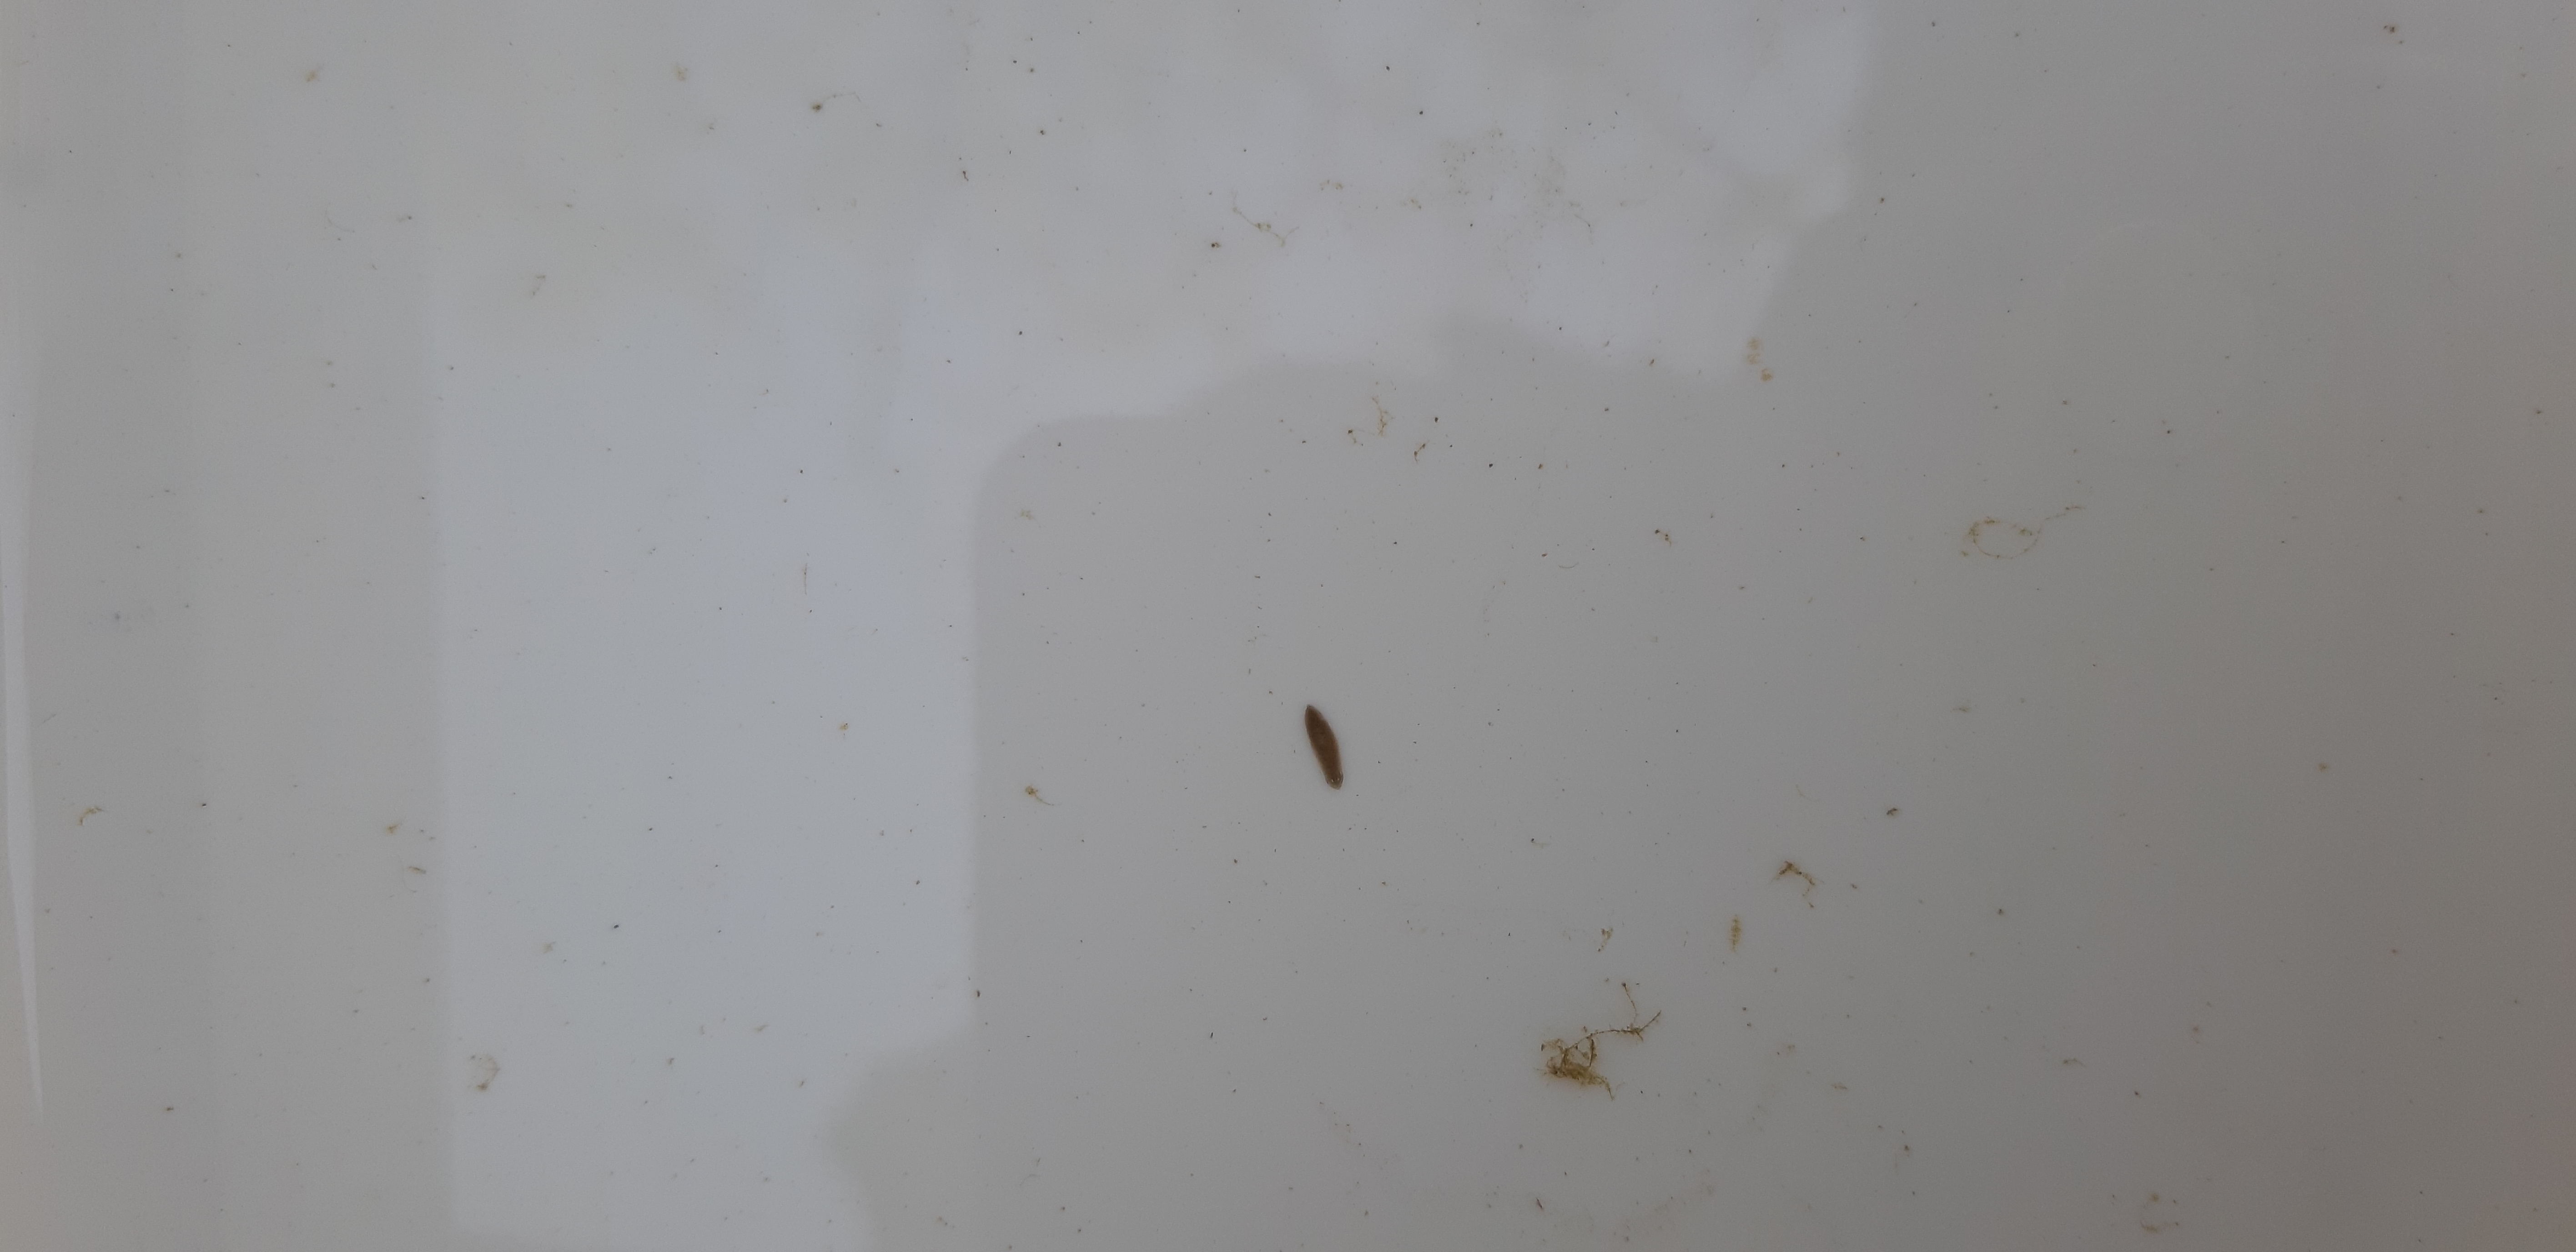
Macroinvertebrate group: flat_worms